Parry Patch

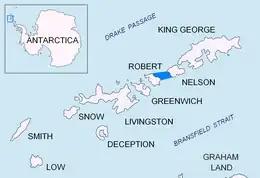
Location of Nelson Strait in the South Shetland Islands.

Parry Patch is a shoal lying in Nelson Strait 3 nautical miles (6 km) northwest of Harmony Point, Nelson Island, in the South Shetland Islands. The name Parry's Straits or Perry's Straits was applied to Nelson Strait by the British sealer Richard Sherratt in 1820–21, but the name did not become established. Parry Patch was applied by the United Kingdom Antarctic Place-Names Committee (UK-APC) in 1961 to preserve Sherratt's name in the area.